Yaverland Battery

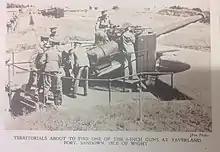
Territorial Artillery practise at Yaverland Battery with 6-inch guns, c1935

Between the First and Second World Wars the battery was used by Territorial Army artillery units for Coast Artillery gun practise. In 1956 on the dissolution of Coast Artillery all of the guns were removed and the site sold off. It was developed for use as a holiday camp.